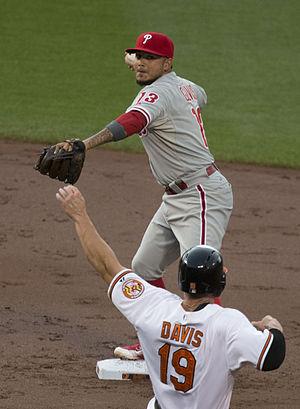
La saison 2015 des Phillies de Philadelphie est la 133ᵉ saison en Ligue majeure de baseball pour cette franchise.
Freddy Jose Galvis est un joueur d'arrêt-court des Ligues majeures de baseball évoluant avec les Blue Jays de Toronto.